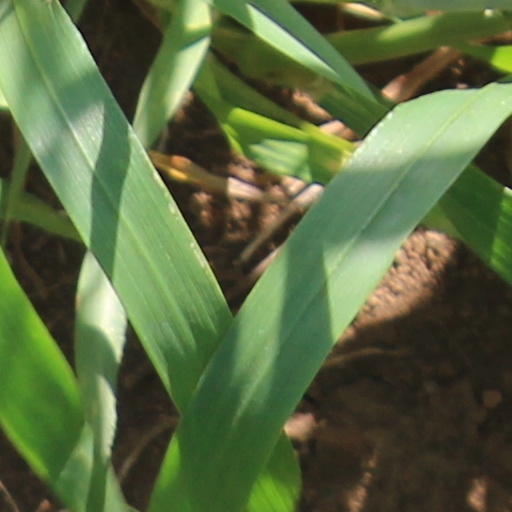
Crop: wheat